Hypertensive kidney disease

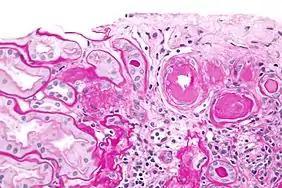
Micrograph showing renal arterial hyalinosis – pink ring right-of-centre. PAS stain.

Hypertensive kidney disease is a medical condition referring to damage to the kidney due to chronic high blood pressure. It manifests as hypertensive nephrosclerosis (sclerosis referring to the stiffening of renal components). It should be distinguished from renovascular hypertension, which is a form of secondary hypertension, and thus has opposite direction of causation.